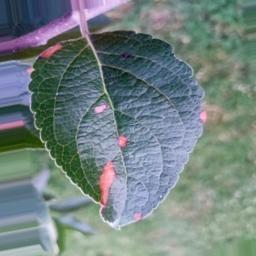
Label: Alternaria